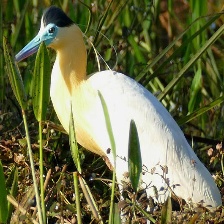
Species: CAPPED HERON
Scientific name: PILHERODIUS PILEATUS
ImageNet parent category: little_blue_heron